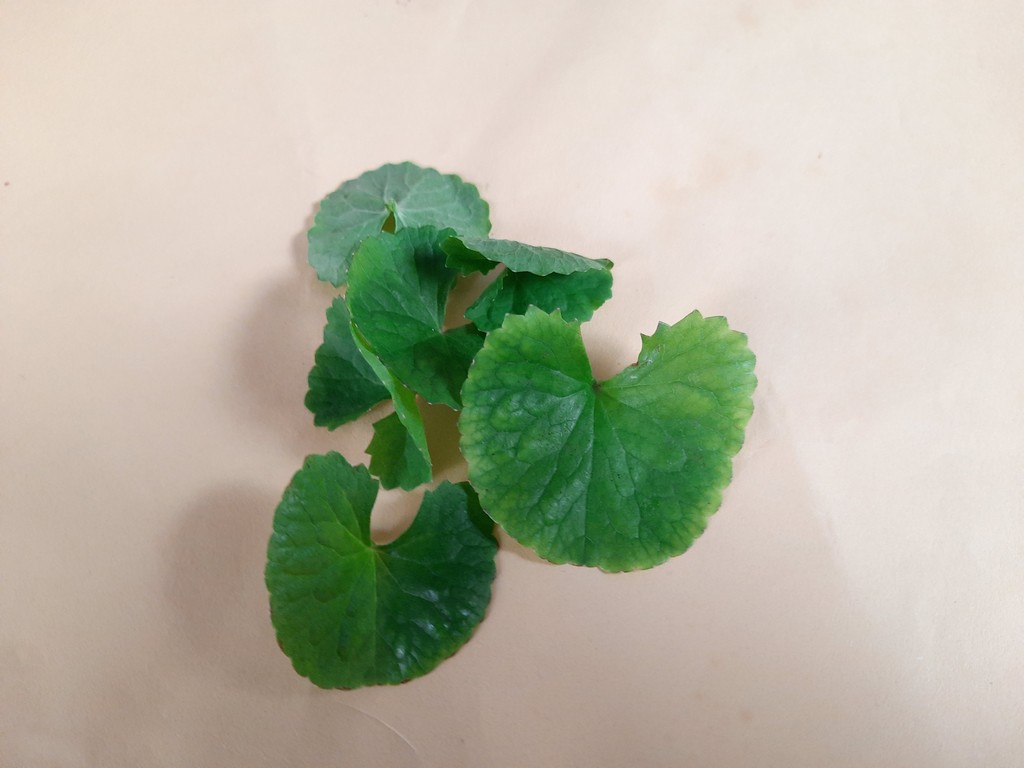
Label: Healthy